Guangqumen Nei station

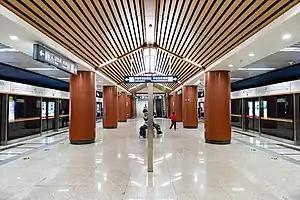
Platform

Guangqumen Nei Station is a station on Line 7 of the Beijing Subway. It was opened on December 28, 2014 as a part of the stretch between and and is located between and .